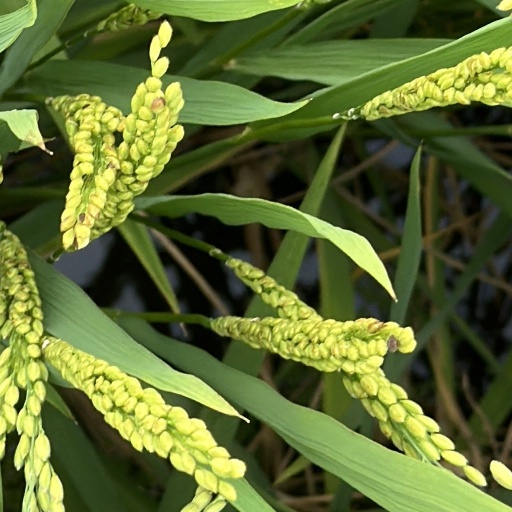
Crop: rice